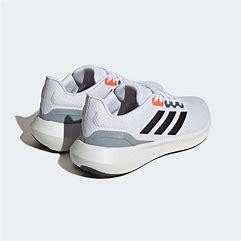
Brand: Adidas
Model: Runfalcon